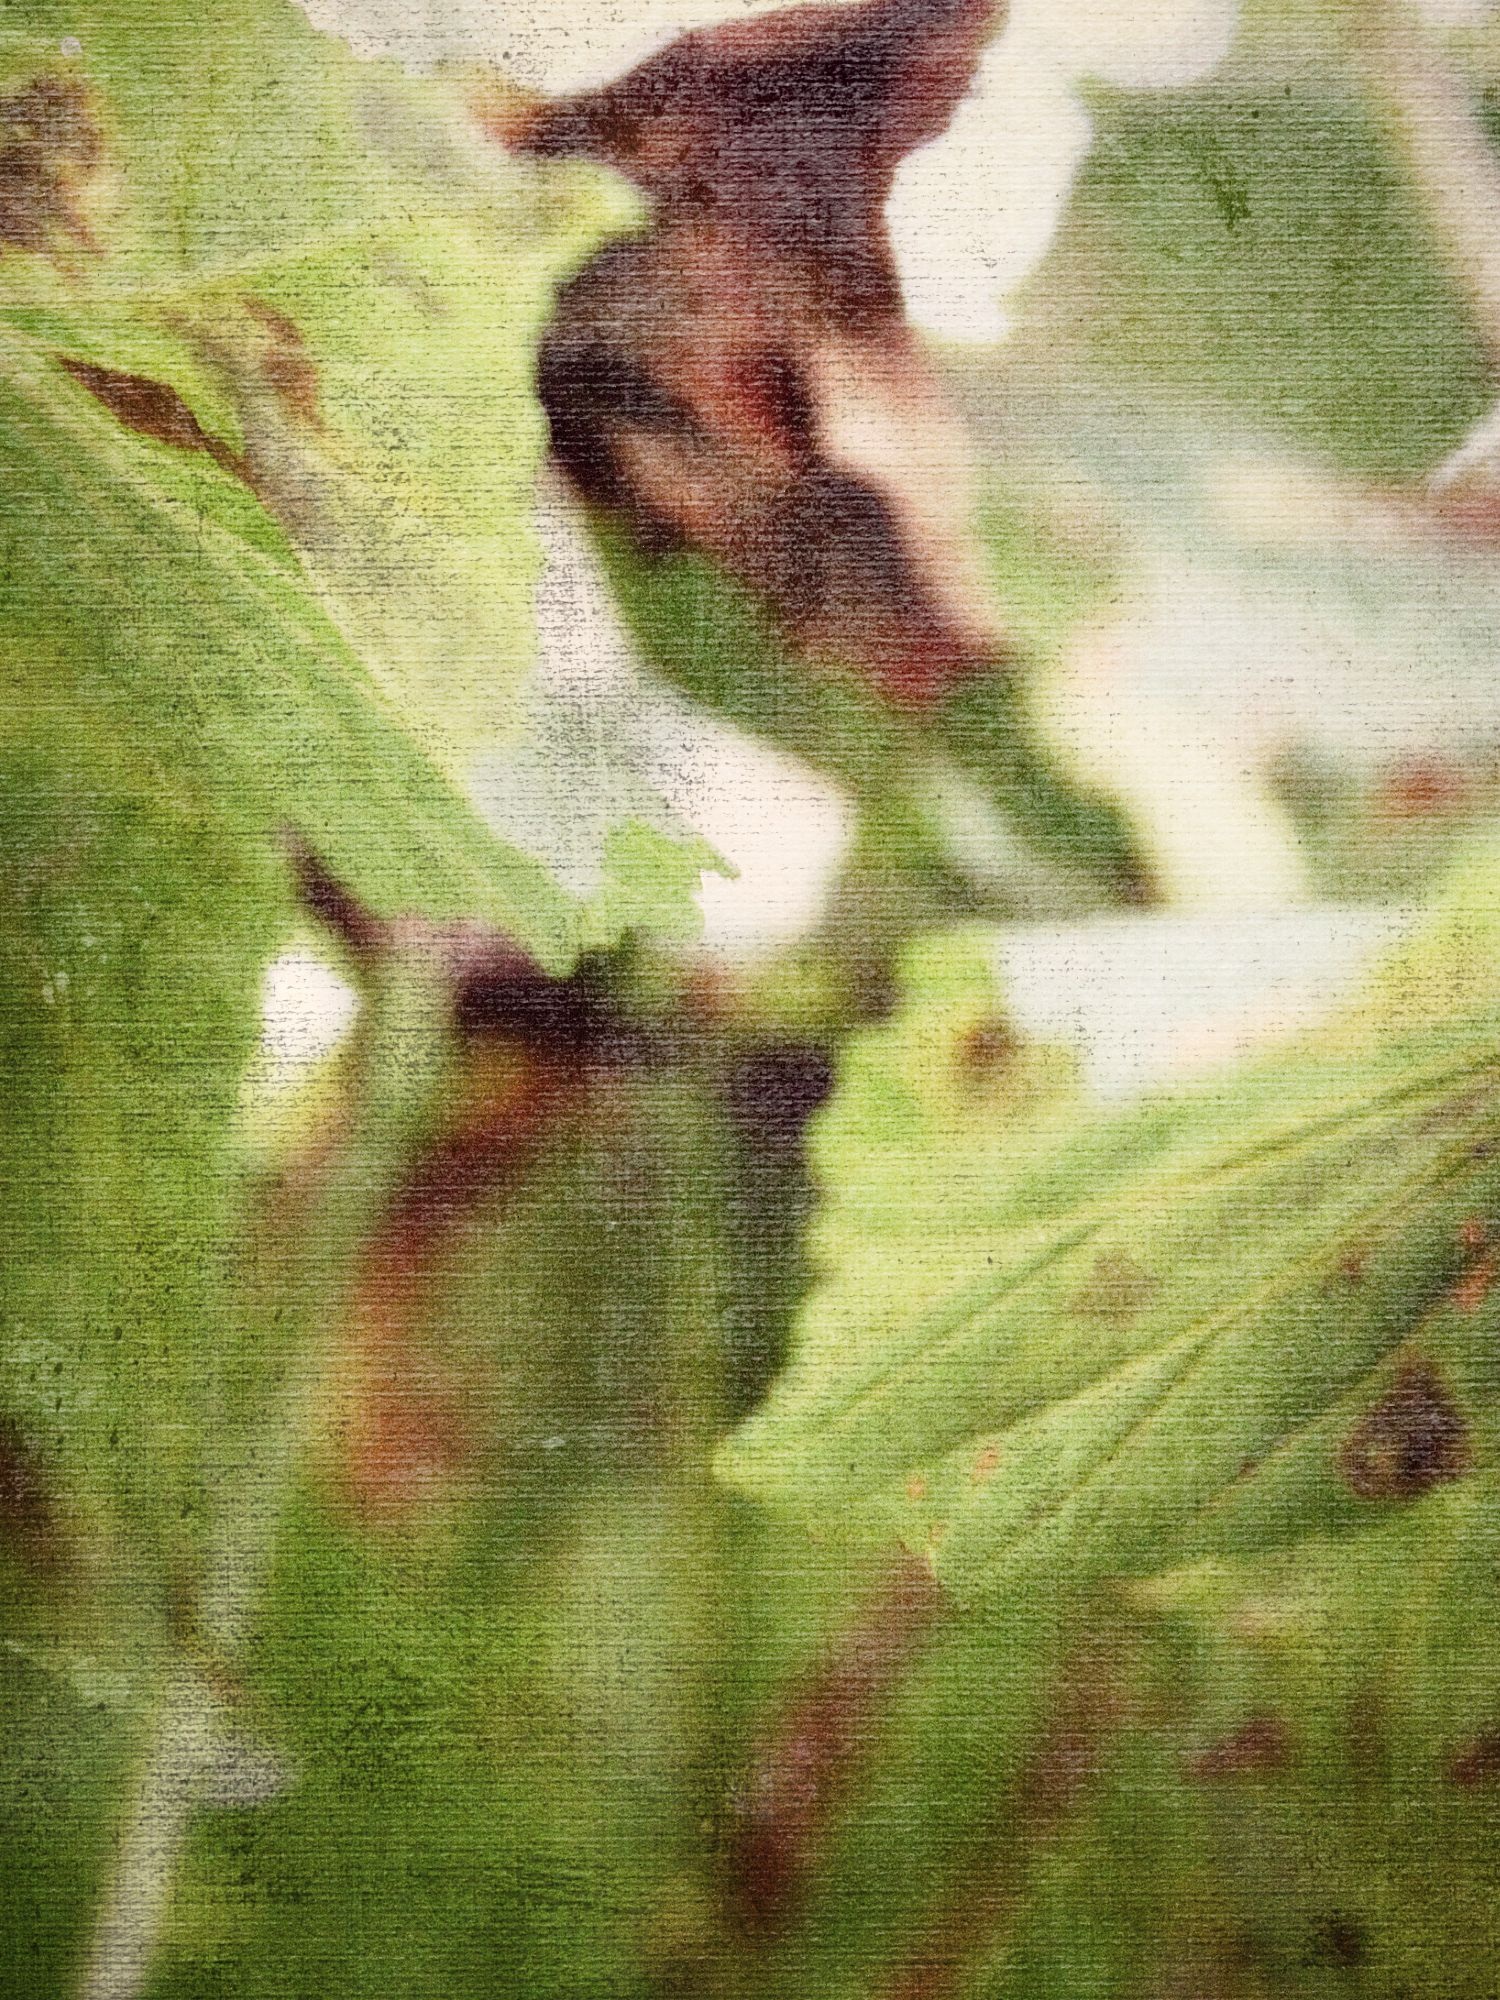
tree, nature, grass, plant, lawn, meadow, texture, leaf, flower, dry, green, color, autumn, dried, garden, close, flora, painting, autumn mood, coloring, leaves, background, fall foliage, fall leaves, autumn colours, chestnut, canvas, beginning of autumn, grass family